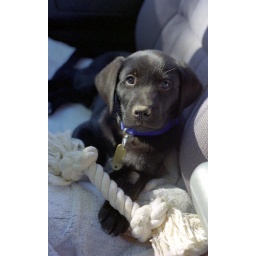
My dog Jake riding home in the car on the day I adopted him, all the way back in 1994.